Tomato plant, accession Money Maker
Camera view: bottom (45 deg); turntable rotation: 240 degrees
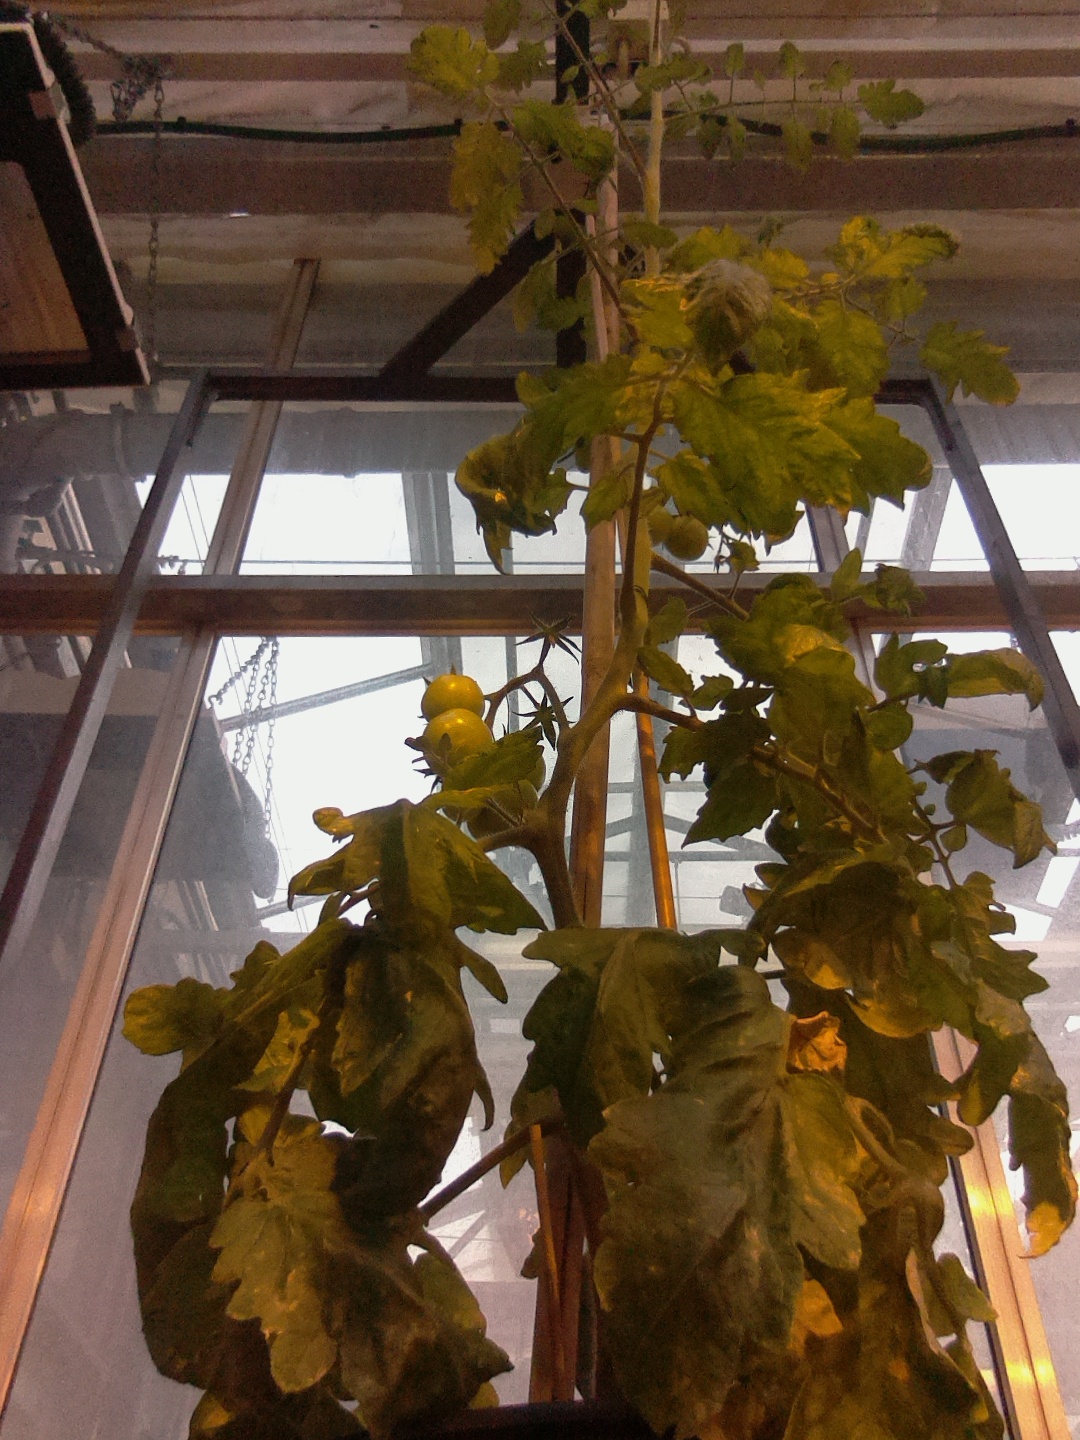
BBCH growth stage 75: 50%-60% of final fruit size